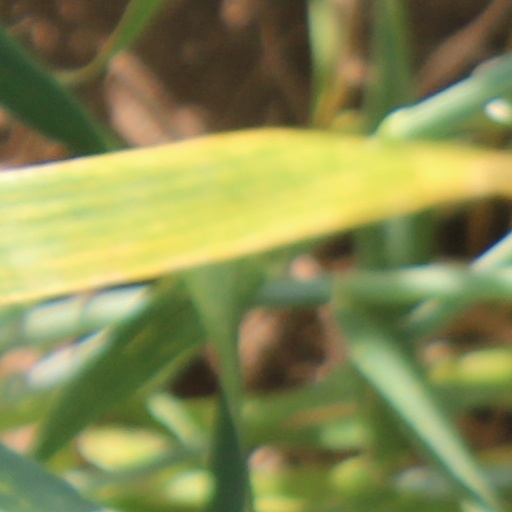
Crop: wheat